Initial stability

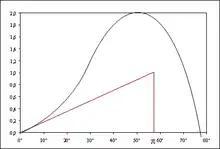
Primary stability plotted at 1 radian (the stability curve follows the straight line until about 4-7 degrees)

Initial stability or primary stability is the resistance of a boat to small changes in the difference between the vertical forces applied on its two sides. The study of initial stability and secondary stability are part of naval architecture as applied to small watercraft (as distinct from the study of ship stability concerning large ships).